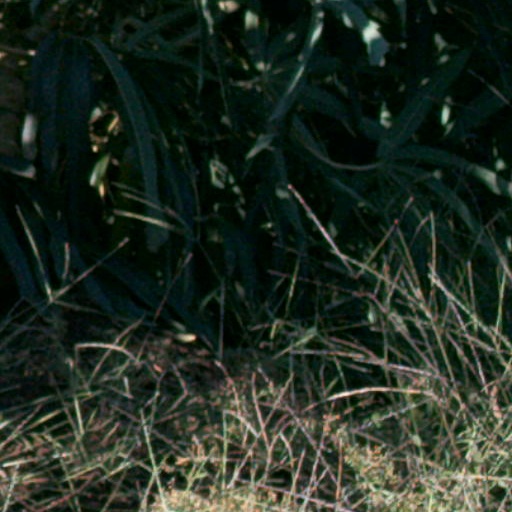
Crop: cassava